William Smith of Carbeth Guthrie

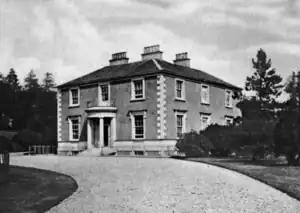
Carbeth Guthrie

He was born on 12 January 1787 on Dunlop Street in Glasgow. He was second son of Archibald Smith of Jordanhill (1749–1821) near Glasgow, and his wife, Isabella Euing (1755–1855). His brothers were Archibald Smith and James Smith of Jordanhill.